Arab Legion

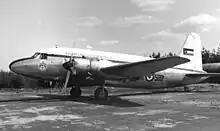
Vickers VC.1 Viking of the Arab Legion Air Force in 1955

On 11 September 1956, an Israeli force in what the IDF termed one of its retribution operations, Operation Jehonathan, raided Jordanian territory at Al-Rahwa, Hebron Sector, attacking the police station and clashing with a unit from the Legion's Desert Force. Over twenty soldiers and policemen were killed.